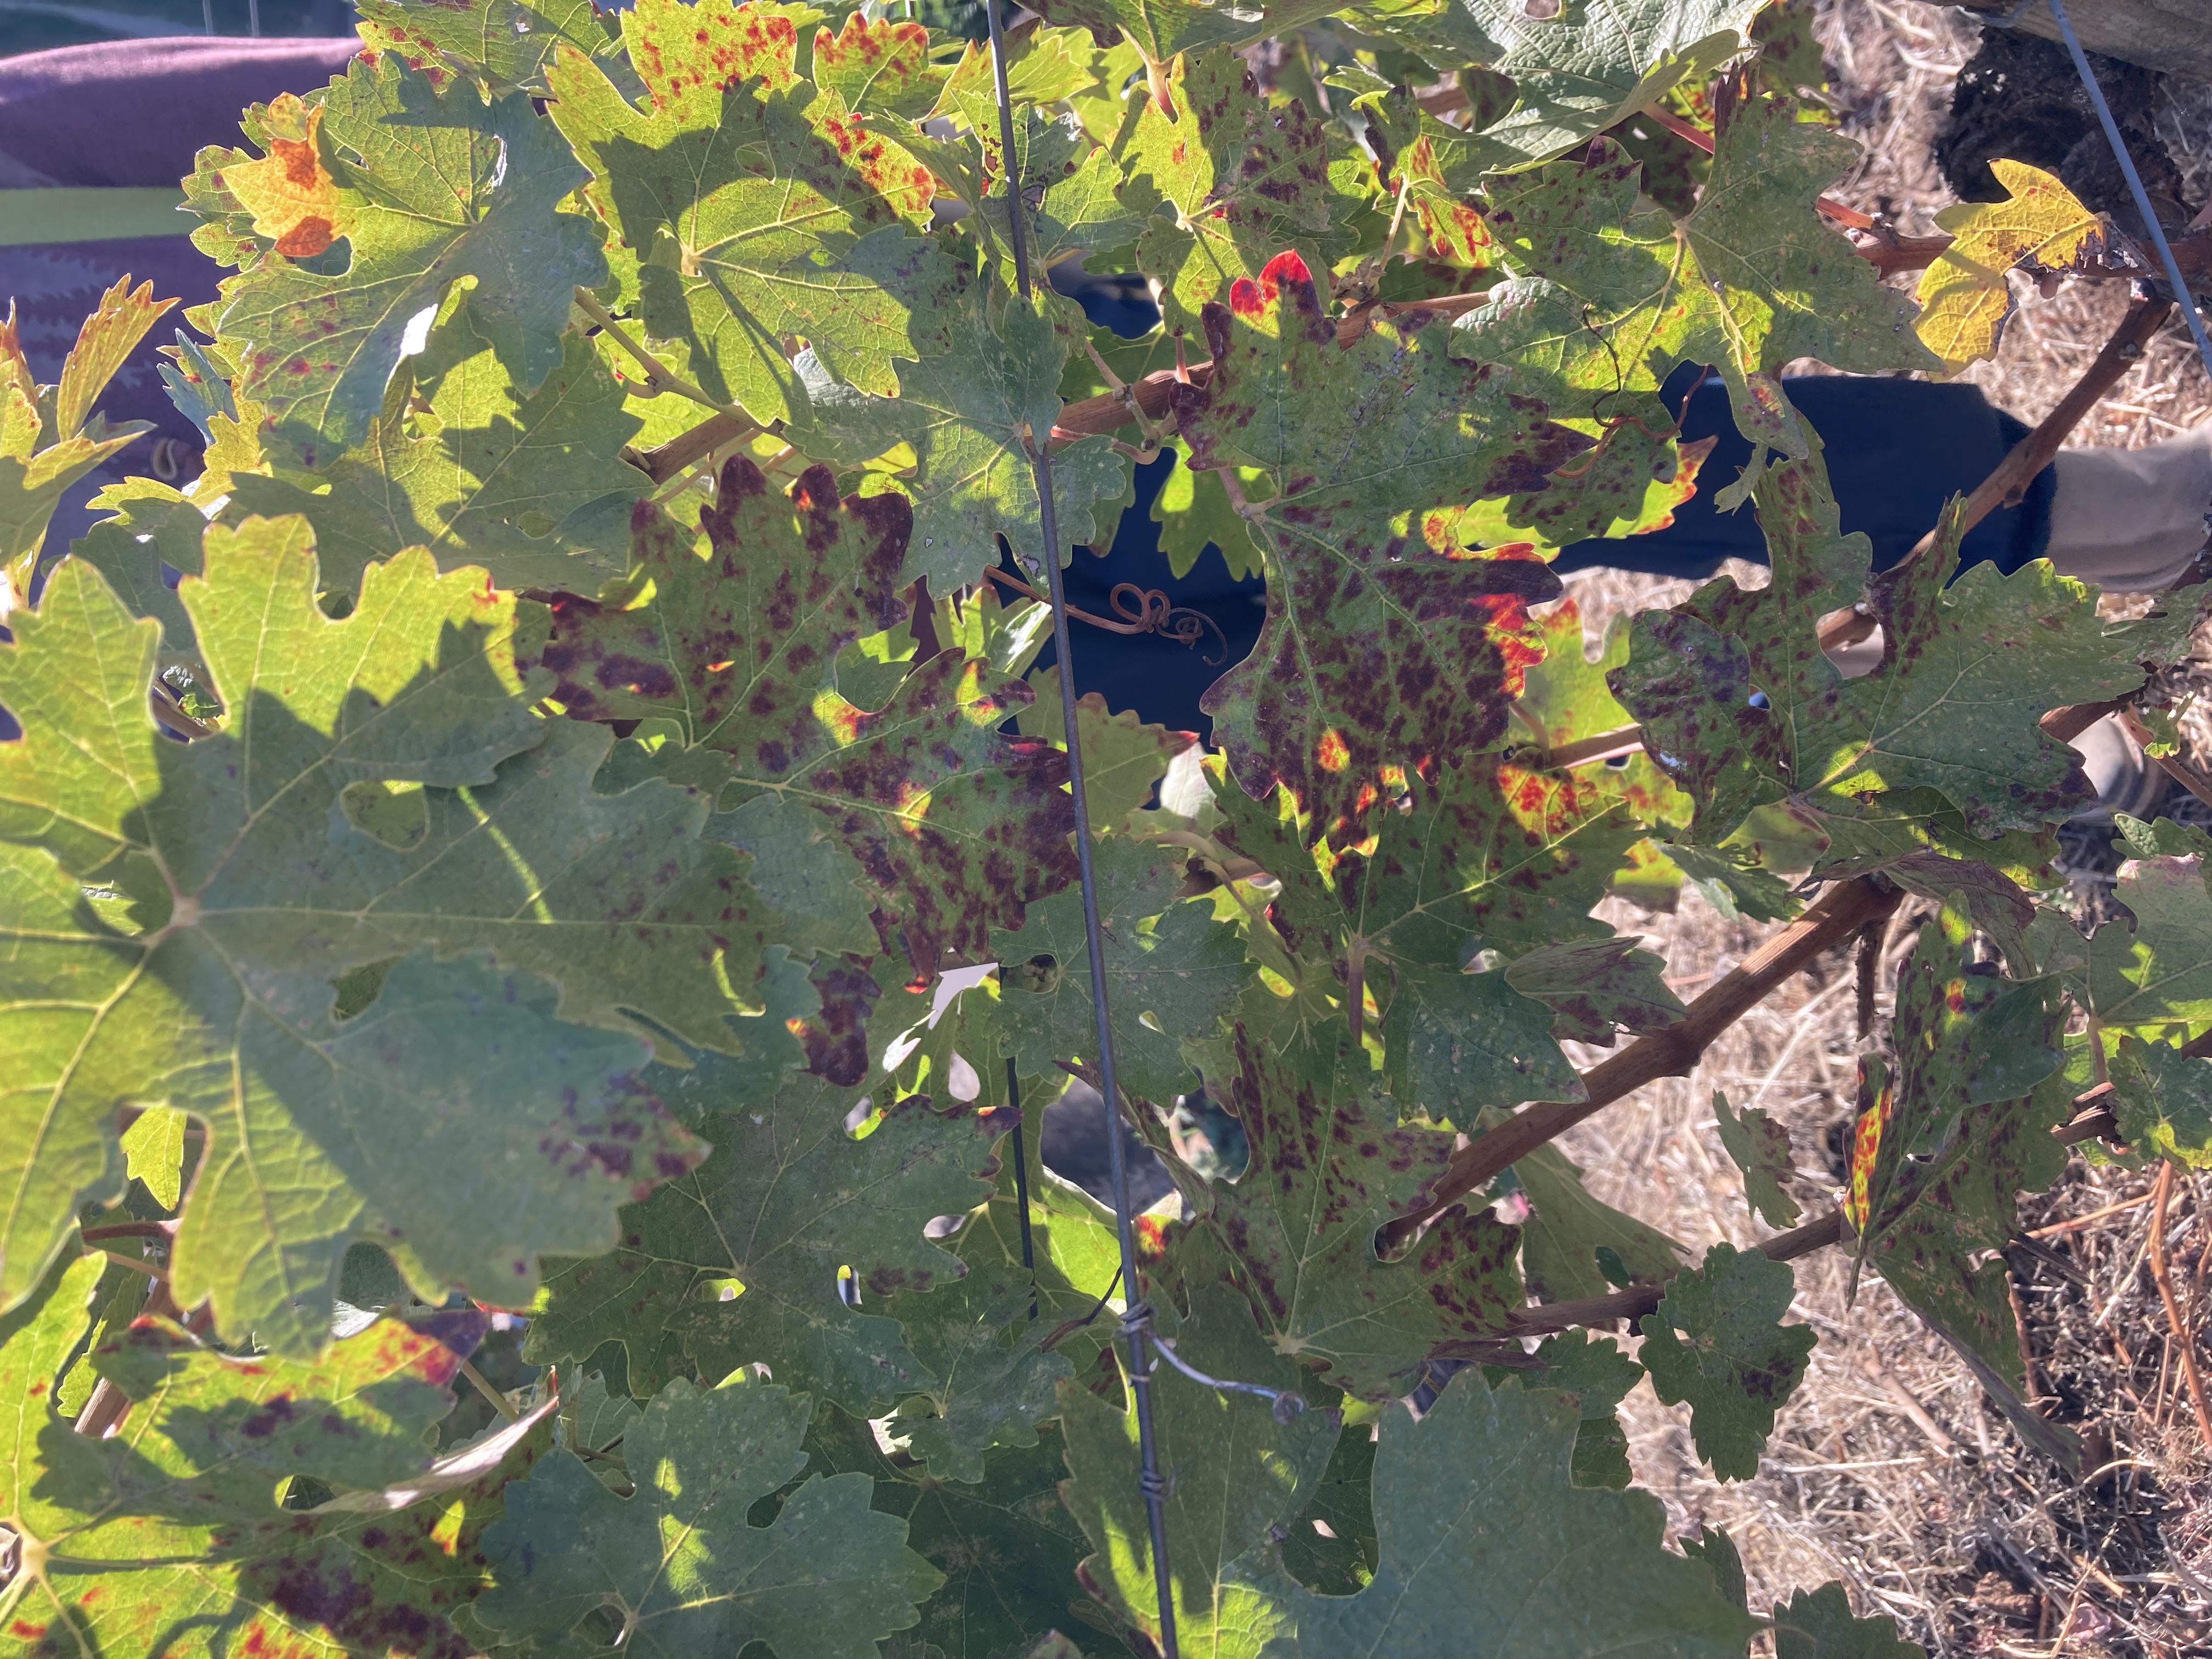
Label: Leafroll 3